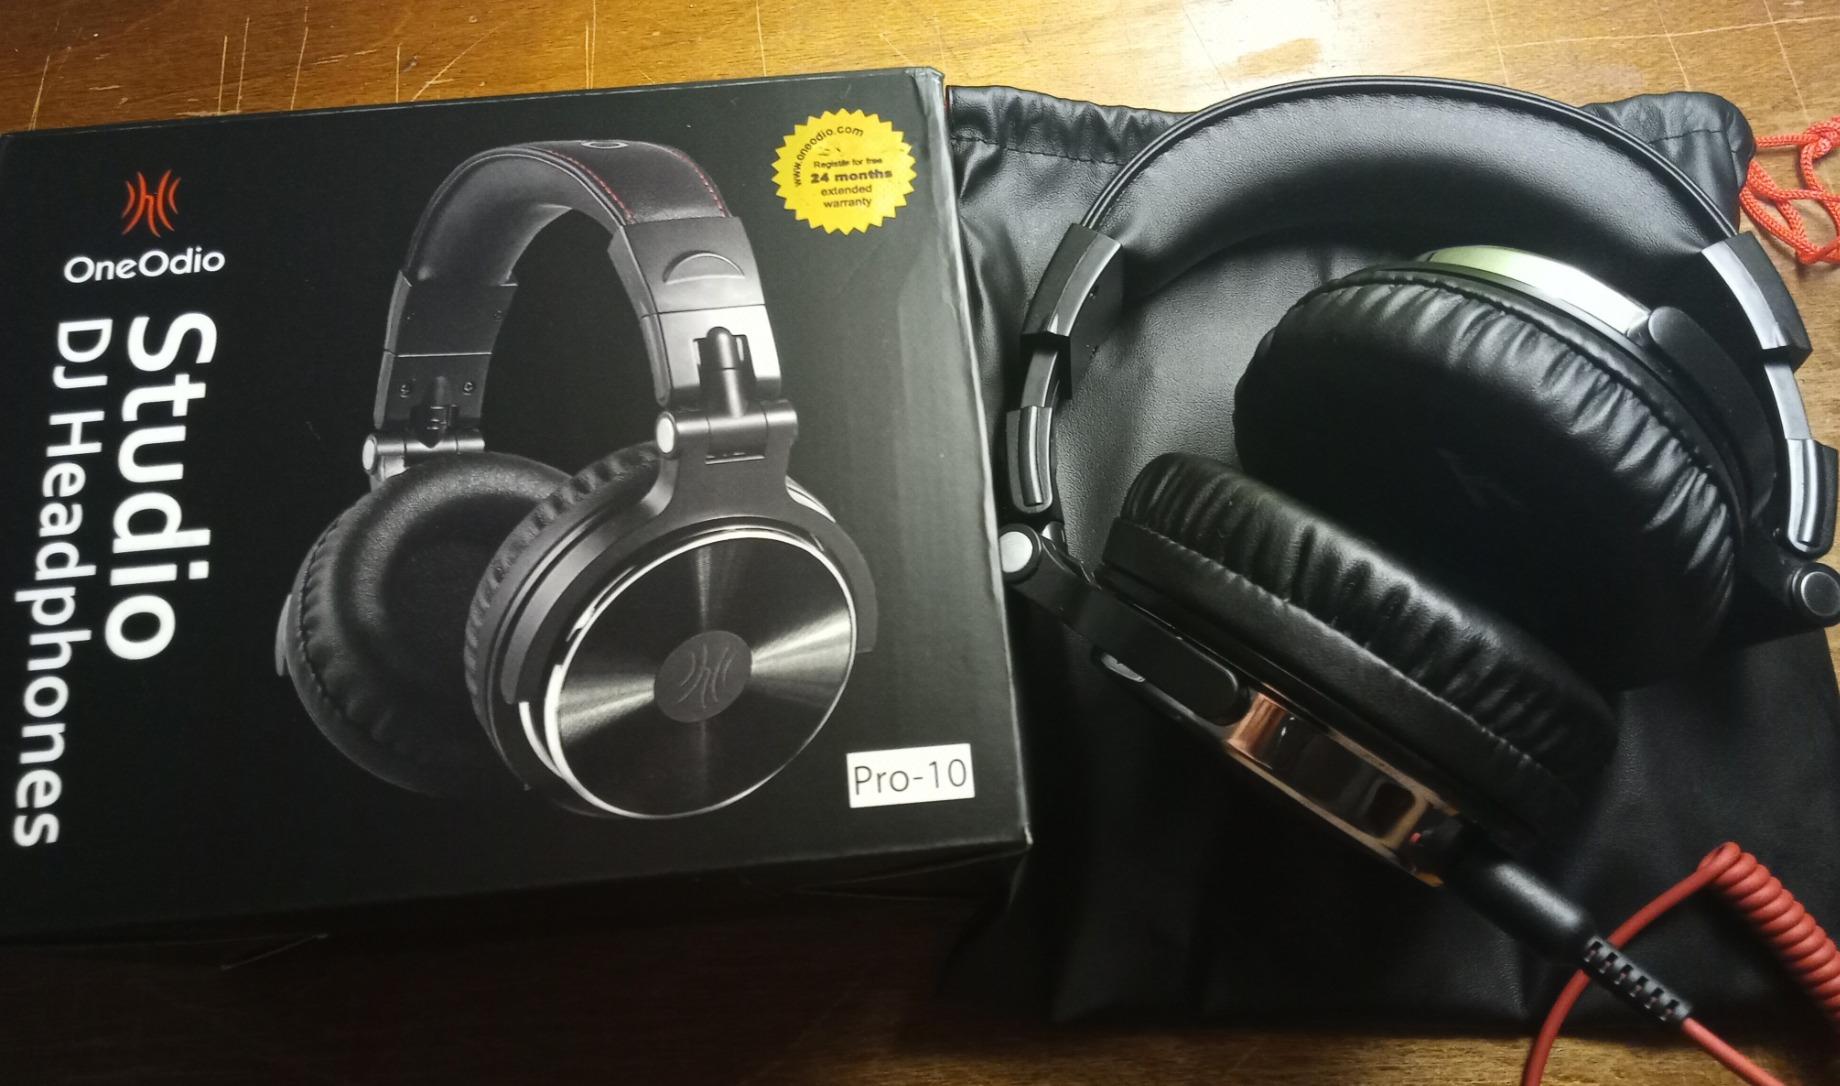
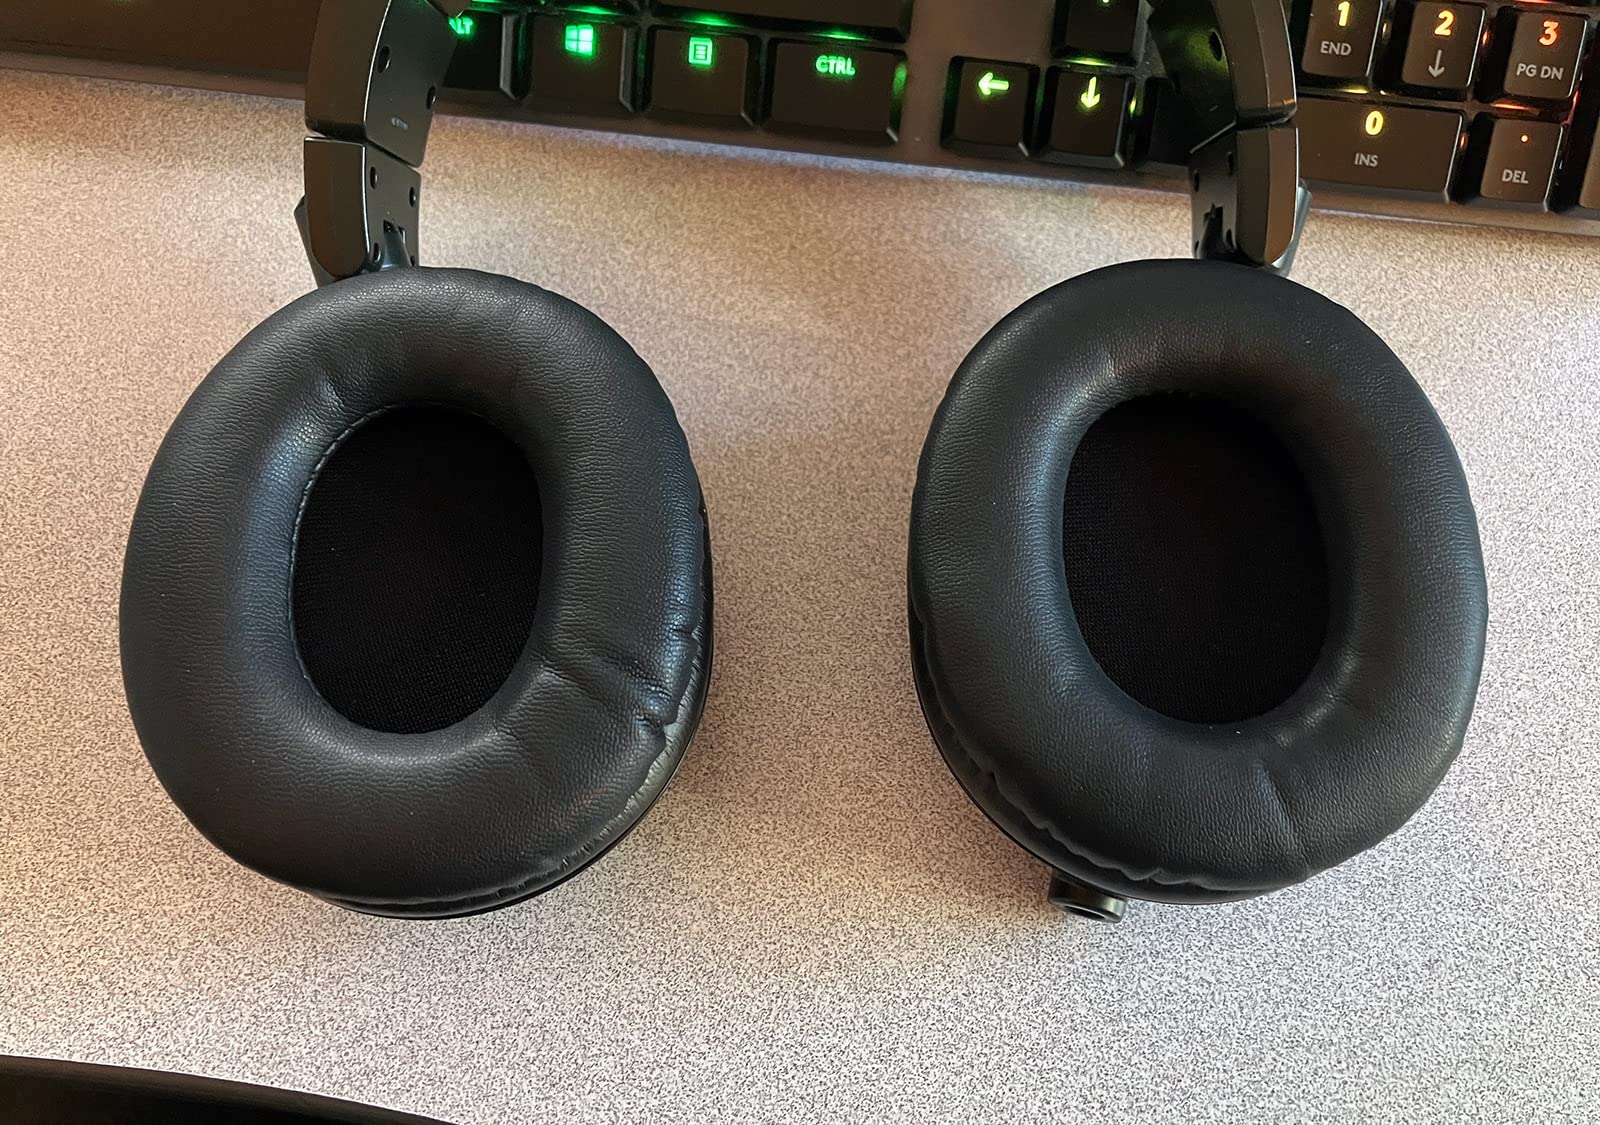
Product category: headphones
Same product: no